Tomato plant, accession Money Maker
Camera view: bottom (45 deg); turntable rotation: 120 degrees
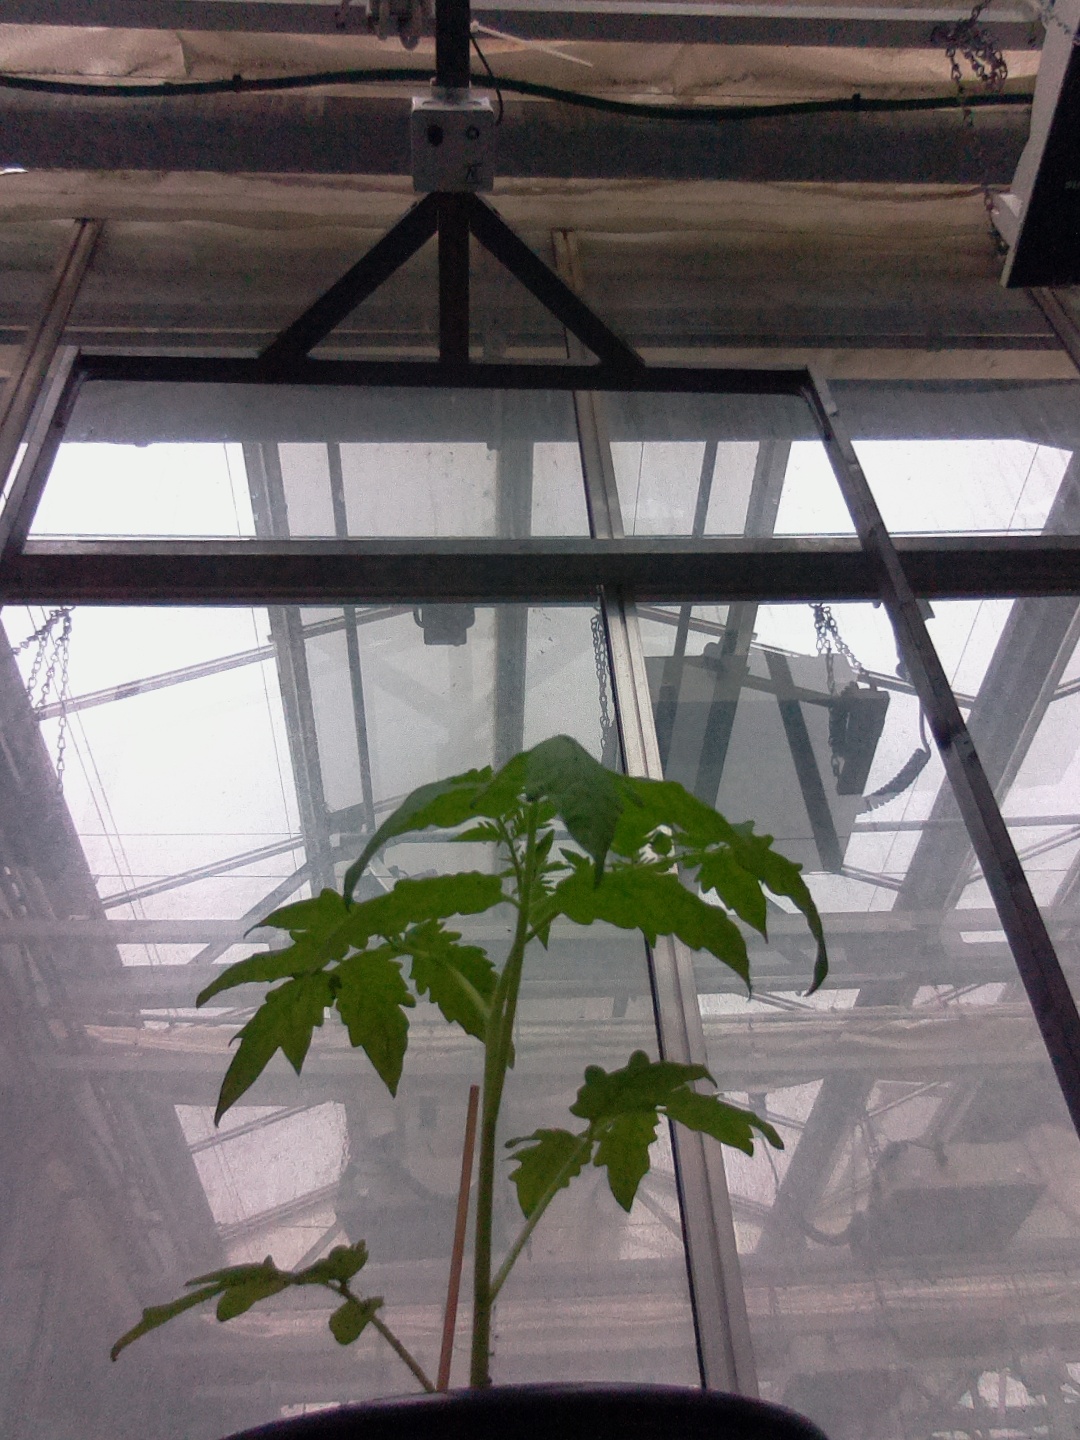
BBCH growth stage 13: 6 of true leaves visible